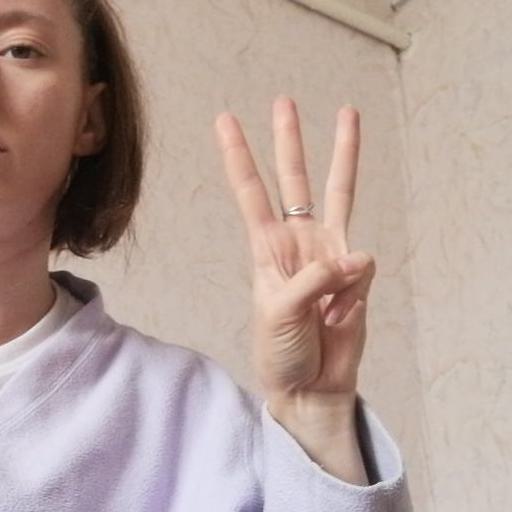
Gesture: three